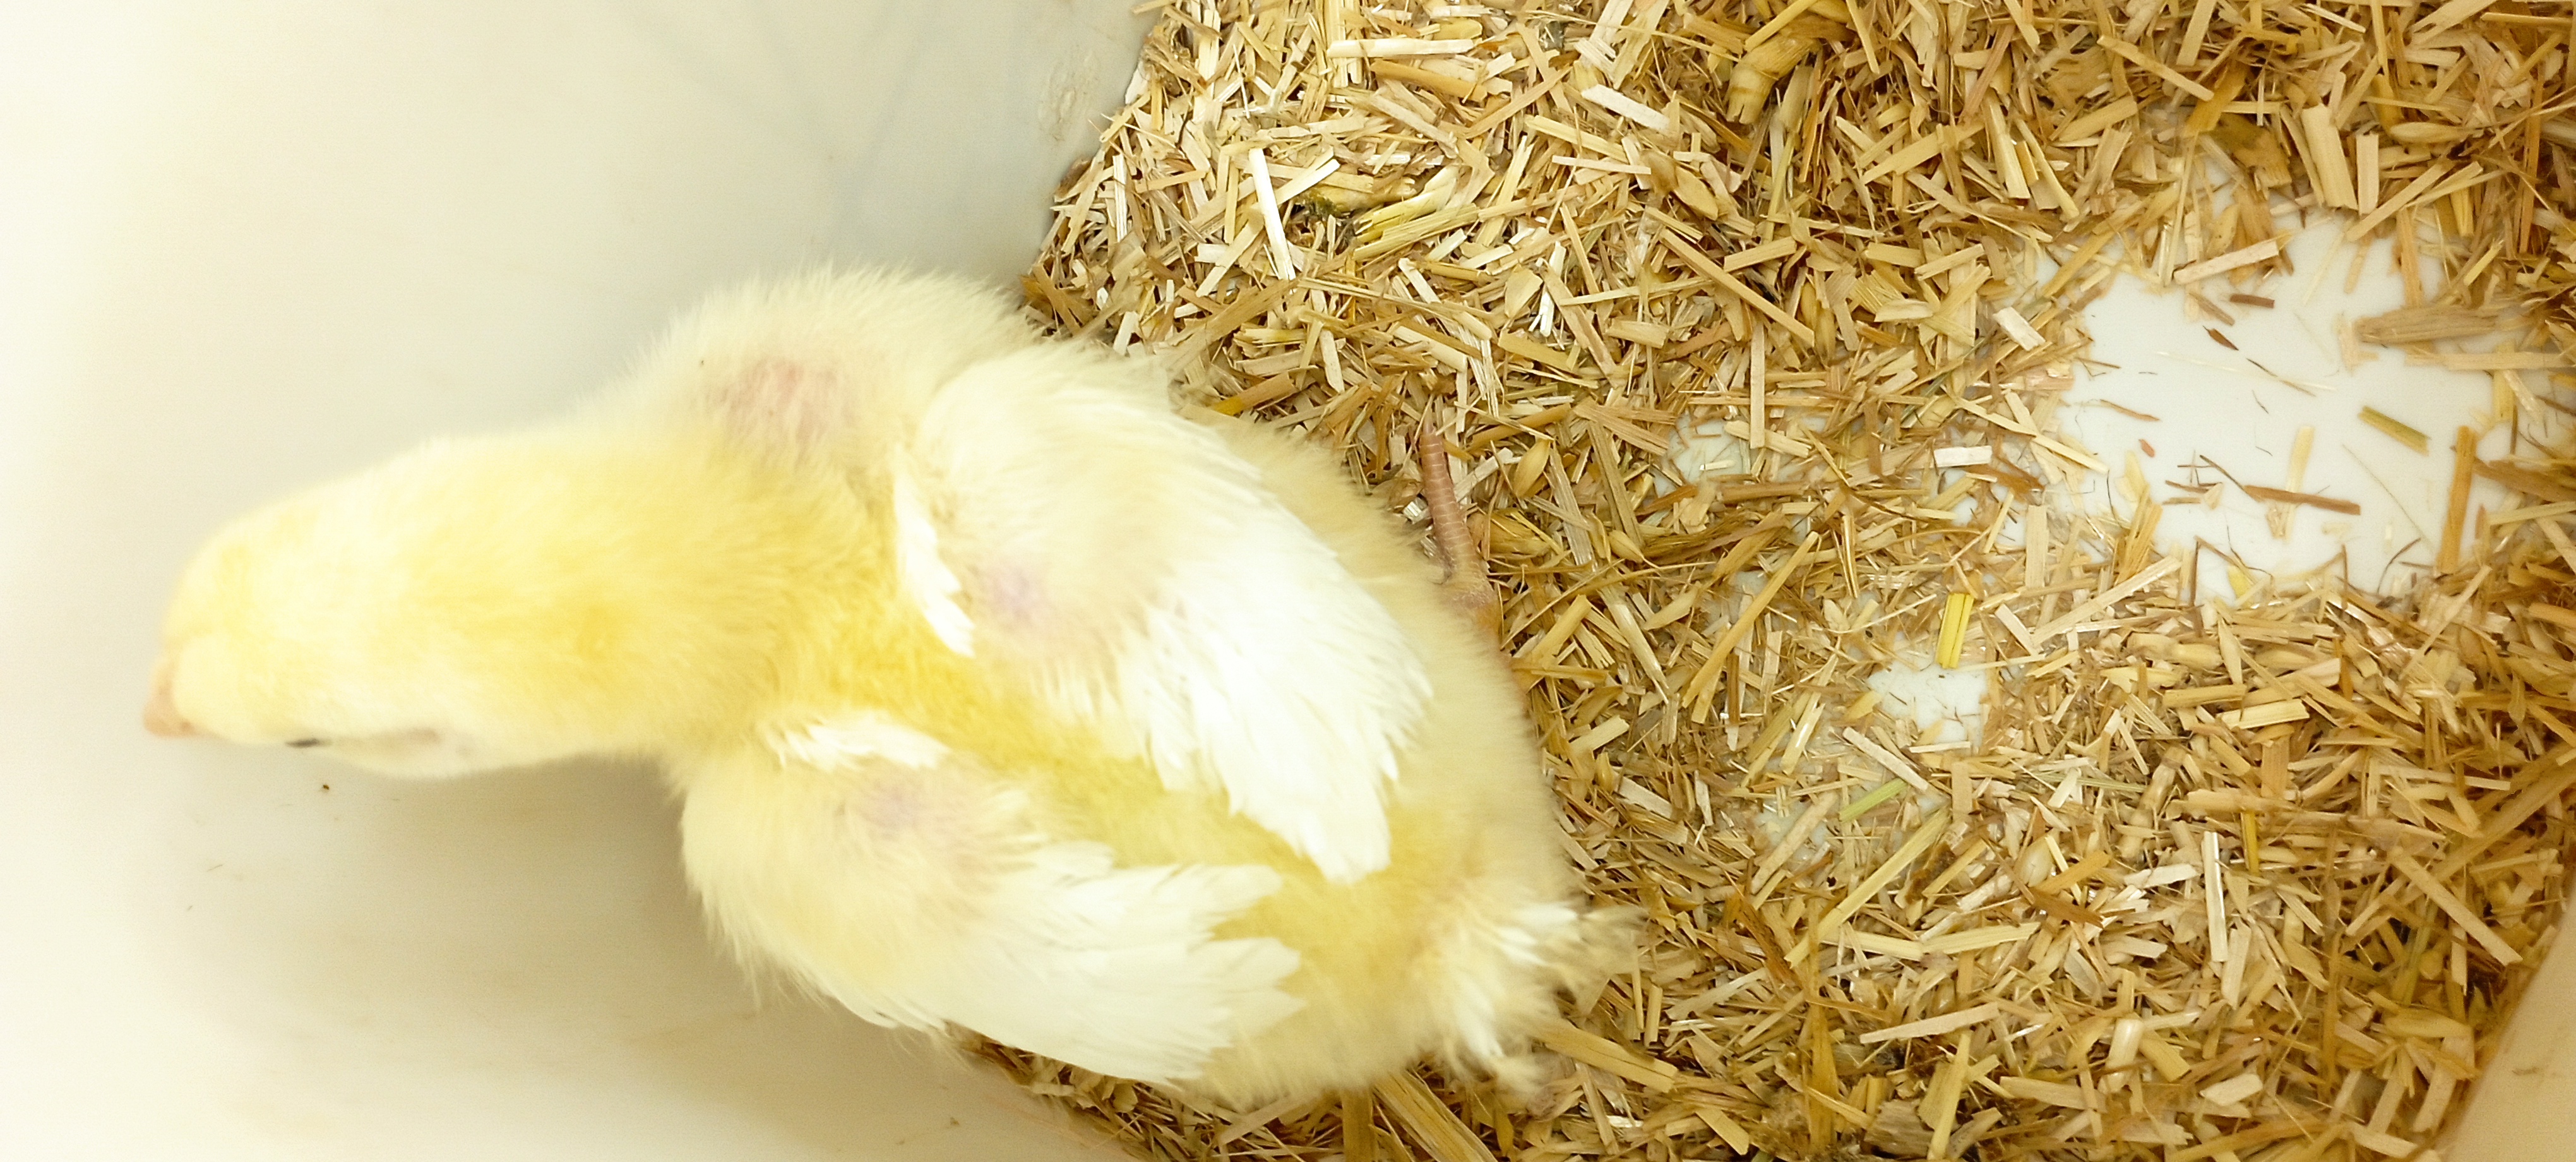
Weight: 216 g